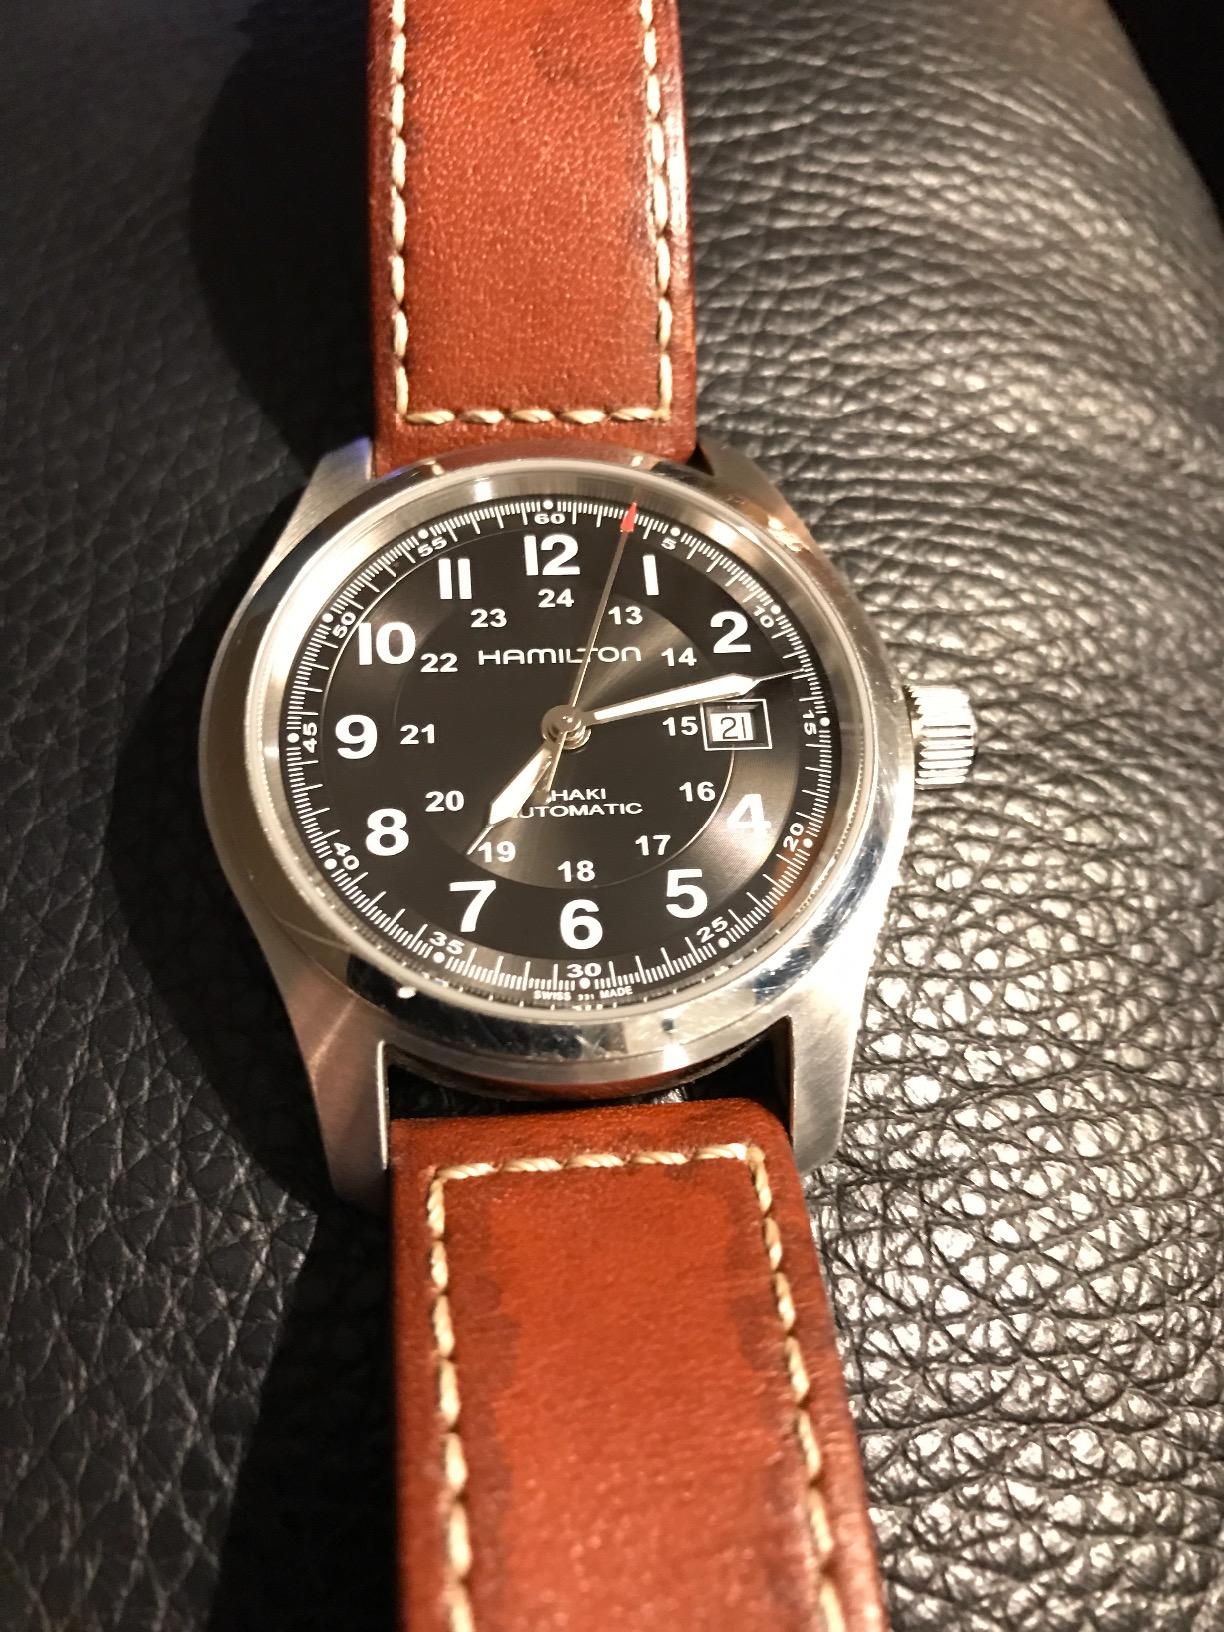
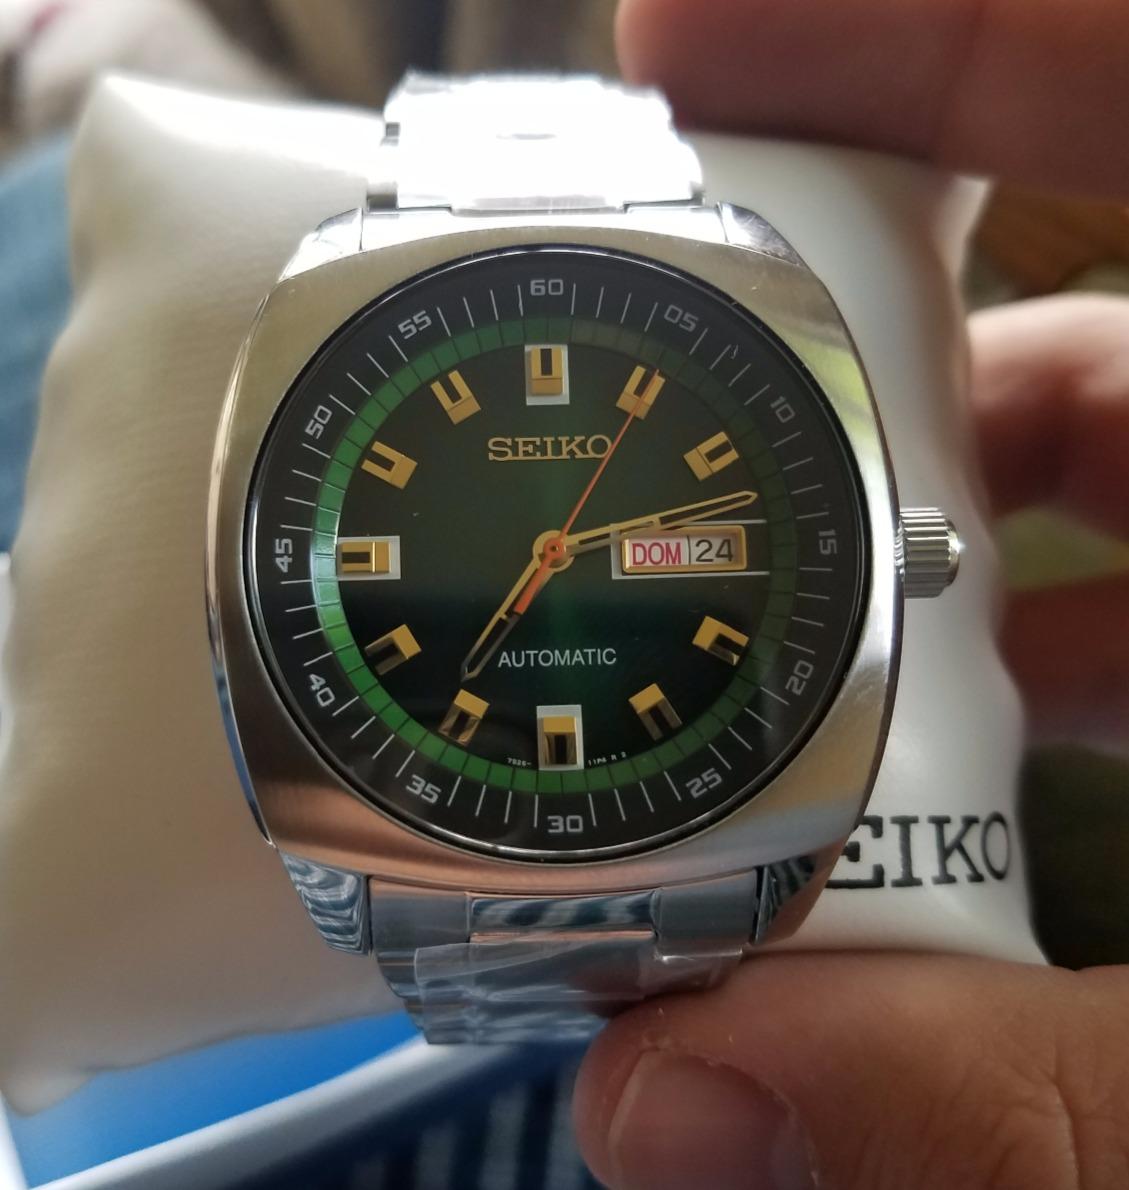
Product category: accessories_watch
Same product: no